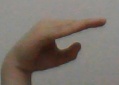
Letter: jeem